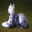
Label: cat